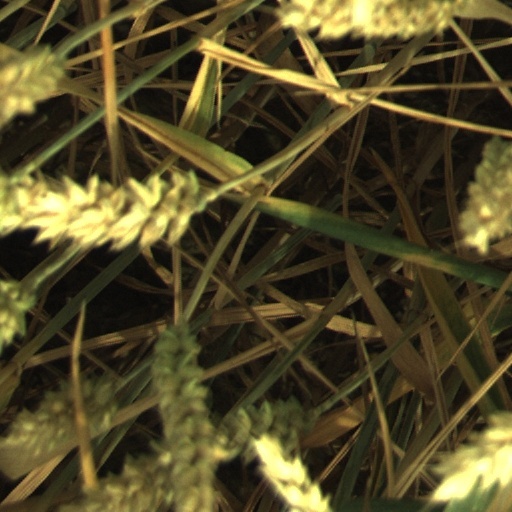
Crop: wheat